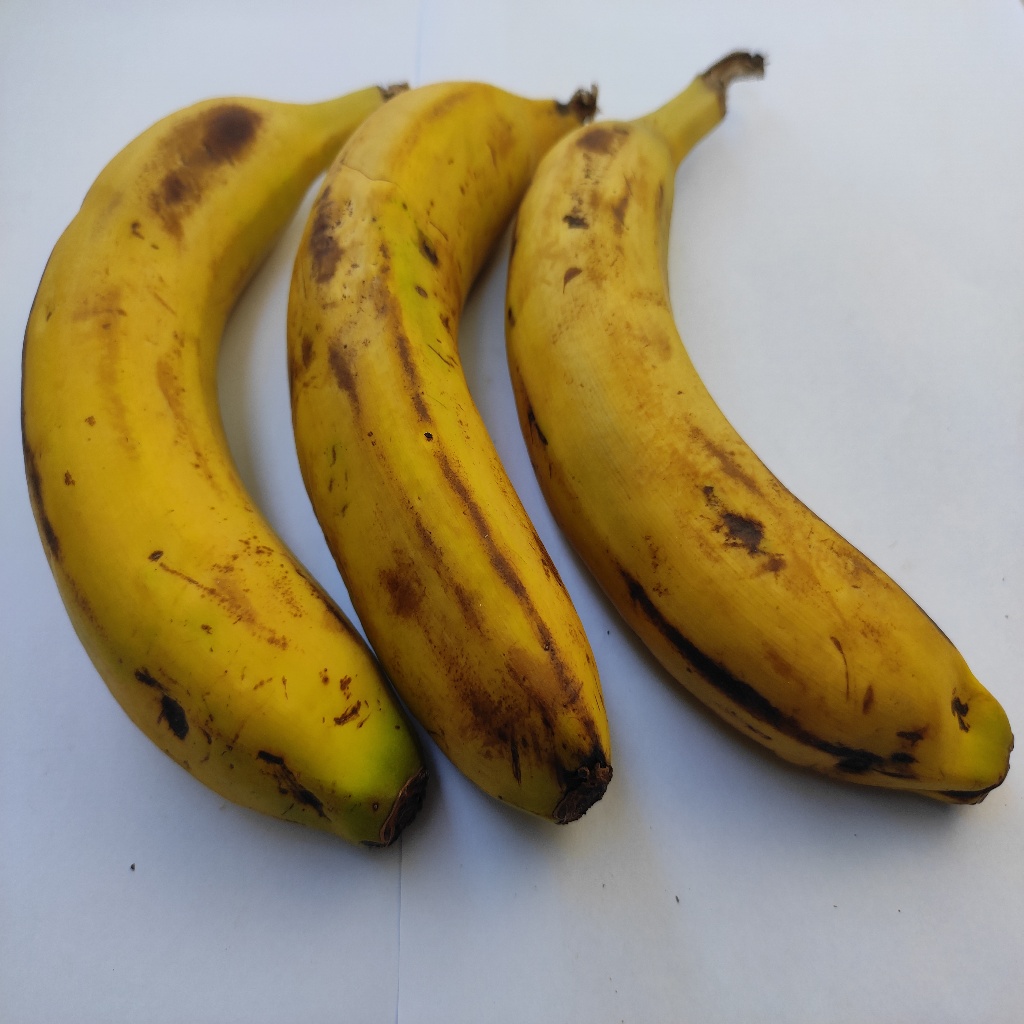
Crop: banana
Quality class: Class_B